Johannes Crabbe

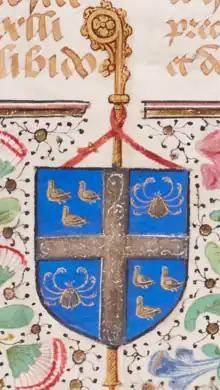
Coat of arms of Johannes Crabbe, in a manuscript from his library

Johannes Crabbe ( 1420 – 1 November 1488) was abbot of Ten Duinen Abbey in present-day Belgium, an imperial counsellor and bibliophile.